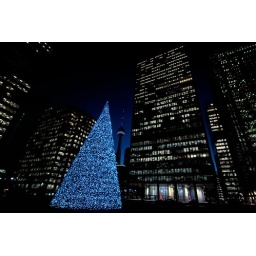
The Christmas tree in the courtyard near my office building. Lit up blue, the same colour as the CN Tower. 11-28-2008